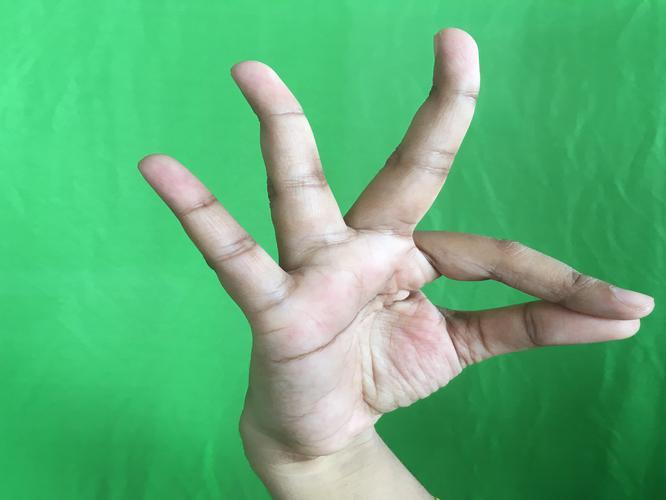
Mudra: Hamsasyam
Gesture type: single_hand